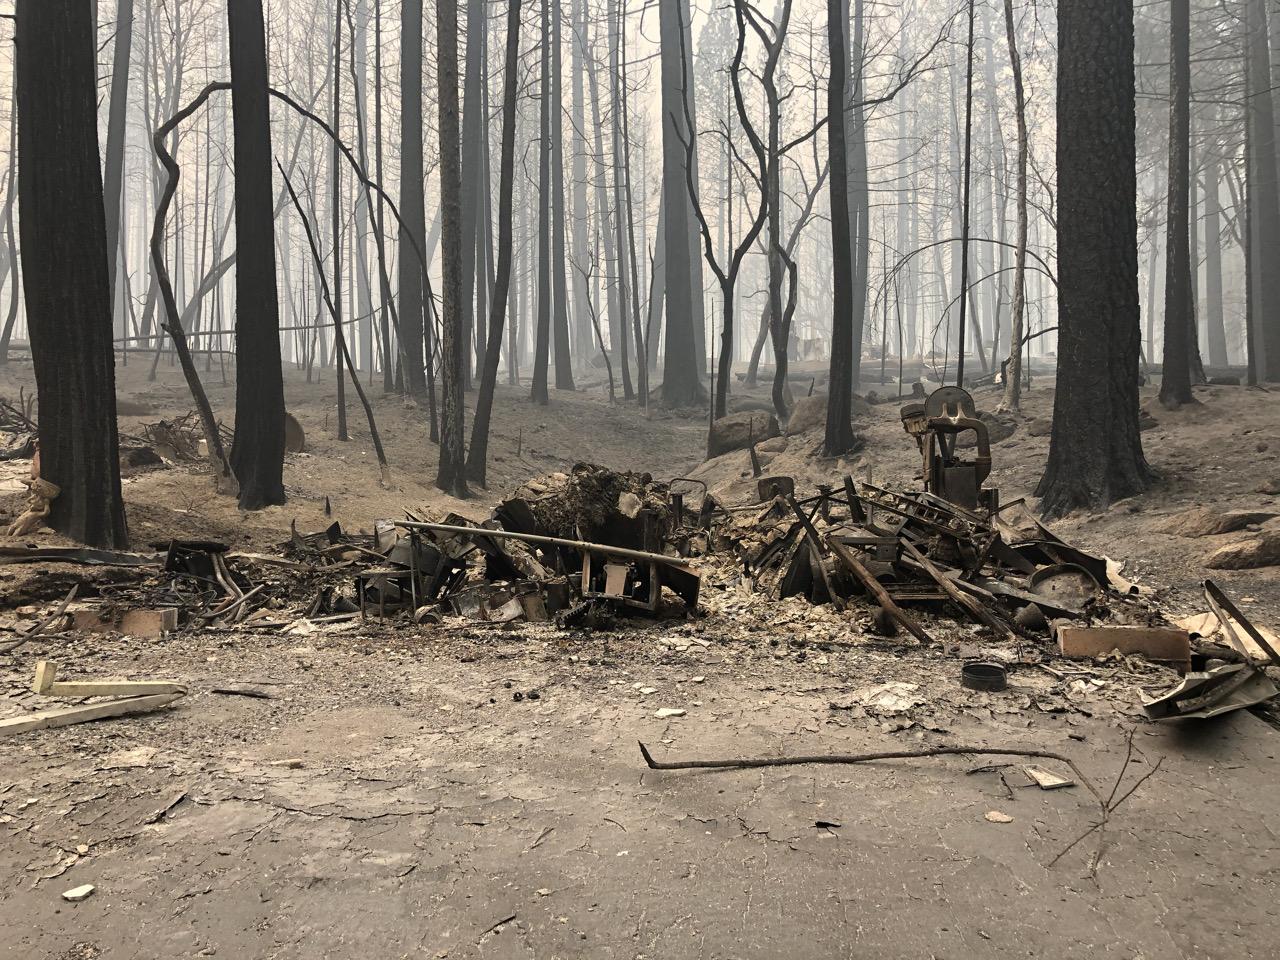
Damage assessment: destroyed